Automotive design

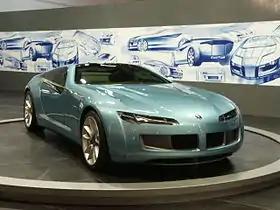

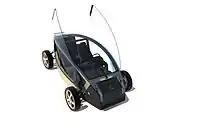
Draft of OScar design proposal

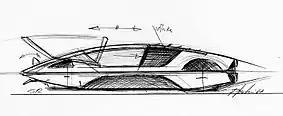
A futuristic original sketch for the Ferrari Modulo 512-S concept car by Paul Martin in 1967. There are already many features of the final product, including the reduced height, wheels coved for low drag, and the characteristic entry system.

The task of the design team is usually split into three main aspects: exterior design, interior design, and color and trim design. Graphic design is also an aspect of automotive design; this is generally shared amongst the design team as the lead designer sees fit. The design focuses not only on the isolated outer shape of automobile parts, but concentrates on the combination of form and function, starting from the vehicle package.